Aizoaceae

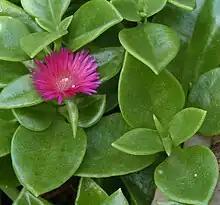
"Mesembryanthemum cordifolium" or rock rose

Because of the hyperdiversity of the Aizoaceae and the young age of the clade, many generic and species boundaries are uncertain.